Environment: real
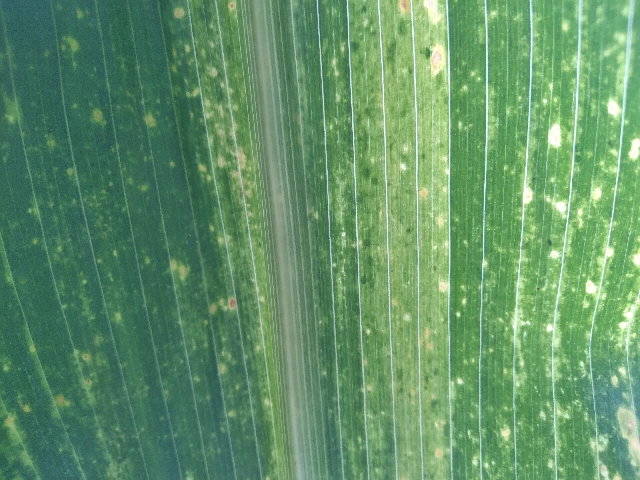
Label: lethal_necrosis